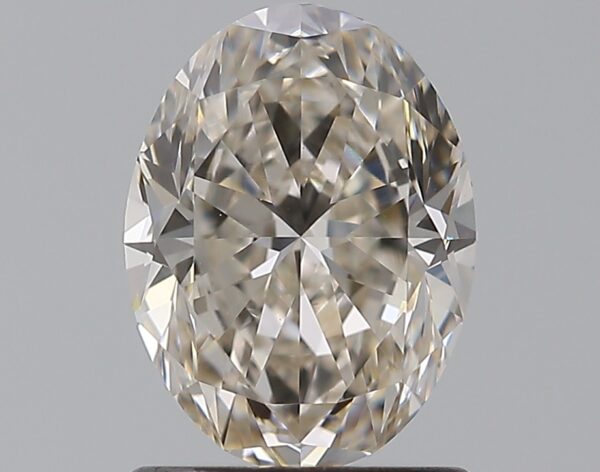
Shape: oval
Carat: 1.2
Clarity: VVS2
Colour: J
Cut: VG
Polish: EX
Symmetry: VG
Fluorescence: N
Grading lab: GIA
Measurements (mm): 7.76 x 5.81 x 3.81